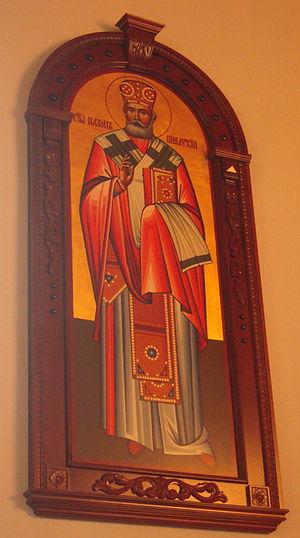
Platon également connu sous le nom de Platon de Banja Luka, né le 29 septembre 1874 à Belgrade et mort le 5 mai 1941 à Banja Luka, était le troisième évêque de l'éparchie de Banja Luka, en Bosnie-Herzégovine. Il est considéré comme un hiéromartyr et un saint par l'Église orthodoxe serbe.